Mick Andrews

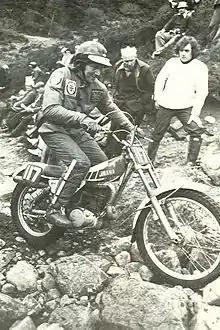
Andrews on a Yamaha in 1975

Mick Andrews (born 5 July 1944), is an English former international motorcycle trials rider. He was FIM European Trials Champion in 1971 and 1972 (The series became FIM Trial World Championship in 1975) and is a five times winner of the Scottish Six Days Trial, taking the laurels in 1970, 1971, 1972, 1974 and 1975, equalling the record set by Sammy Miller. In 2015, Andrews was named an FIM Legend for his motorcycling achievements.